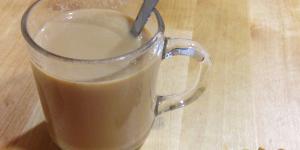
te chai